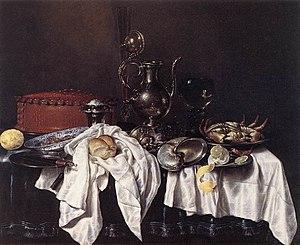
Un « vieux maître » est un peintre de qualité importante qui a travaillé en Europe vers le début du XVIᵉ siècle. L'expression désigne également un tableau de l'un de ces peintres. Il existe aussi des vieux maîtres de l'estampe, équivalents pour l'art de l'estampe de la même époque, ainsi que les vieux maîtres du dessin.